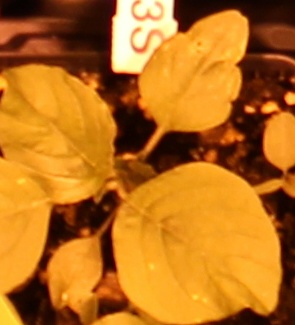
Label: Redroot Pigweed